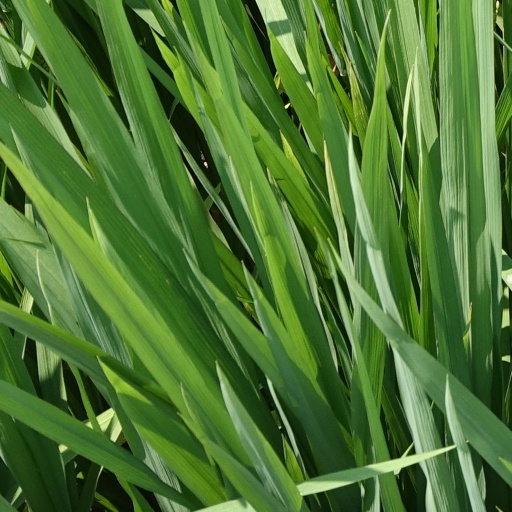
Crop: rice